Charles Denby Jr.

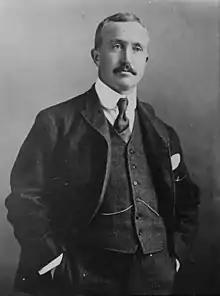
Denby in 1915

Charles Denby Jr. (November 14, 1861 – February 15, 1938) was an American diplomat in China and later in Vienna, Austria-Hungary and was known as one of the top scholars of Chinese language and culture of his time.